History of foreign relations of China

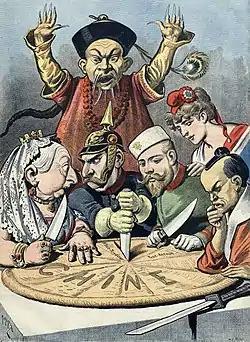
French political cartoon from 1898 depicts helpless China being carved up and divided among the great powers: Britain, Germany, Russia, France and Japan.

A series of "unequal treaties", including the Treaty of Nanking (1842), the treaties of Tianjin (1858), and the Beijing Conventions (1860), forced China to open new treaty ports, including Canton (Guangzhou), Amoy (Xiamen), and Shanghai. The treaties also allowed the British Empire to set up Hong Kong as a Crown colony and established international settlements in the treaty ports under the control of foreign diplomats. China was required to accept diplomats at the capital in Peking, provided for the free movement for foreign ships in Chinese rivers, kept its tariffs low, and opened the interior to Christian missionaries. Manchu leaders of the Qing government found the treaties useful, because they forced the foreigners into a few limited areas, so that the vast majority of Chinese had no contact whatsoever with them or their ideas. The missionaries, however, ventured more widely but were widely distrusted and made very few converts. Their main impact was setting up schools and hospitals. Since the 1920s, the "unequal treaties" have been a centerpiece of Chinese grievances against the West in general.